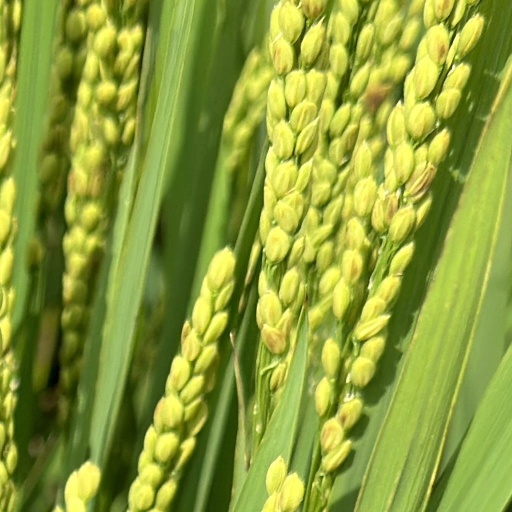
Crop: rice